Carbon

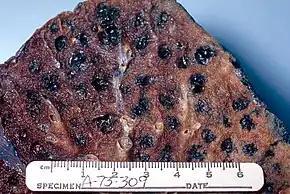
Gross pathology of lung showing centrilobular emphysema characteristic of smoking. Closeup of fixed, cut surface shows multiple cavities lined by heavy black carbon deposits.

The English name "carbon" comes from the Latin "carbo" for coal and charcoal, whence also comes the French "charbon", meaning charcoal. In German, Dutch and Danish, the names for carbon are "Kohlenstoff", "koolstof", and "kulstof" respectively, all literally meaning coal-substance.